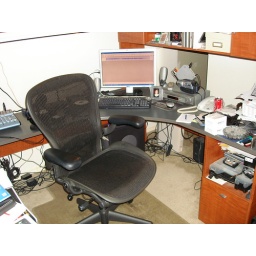
At home in my office now.